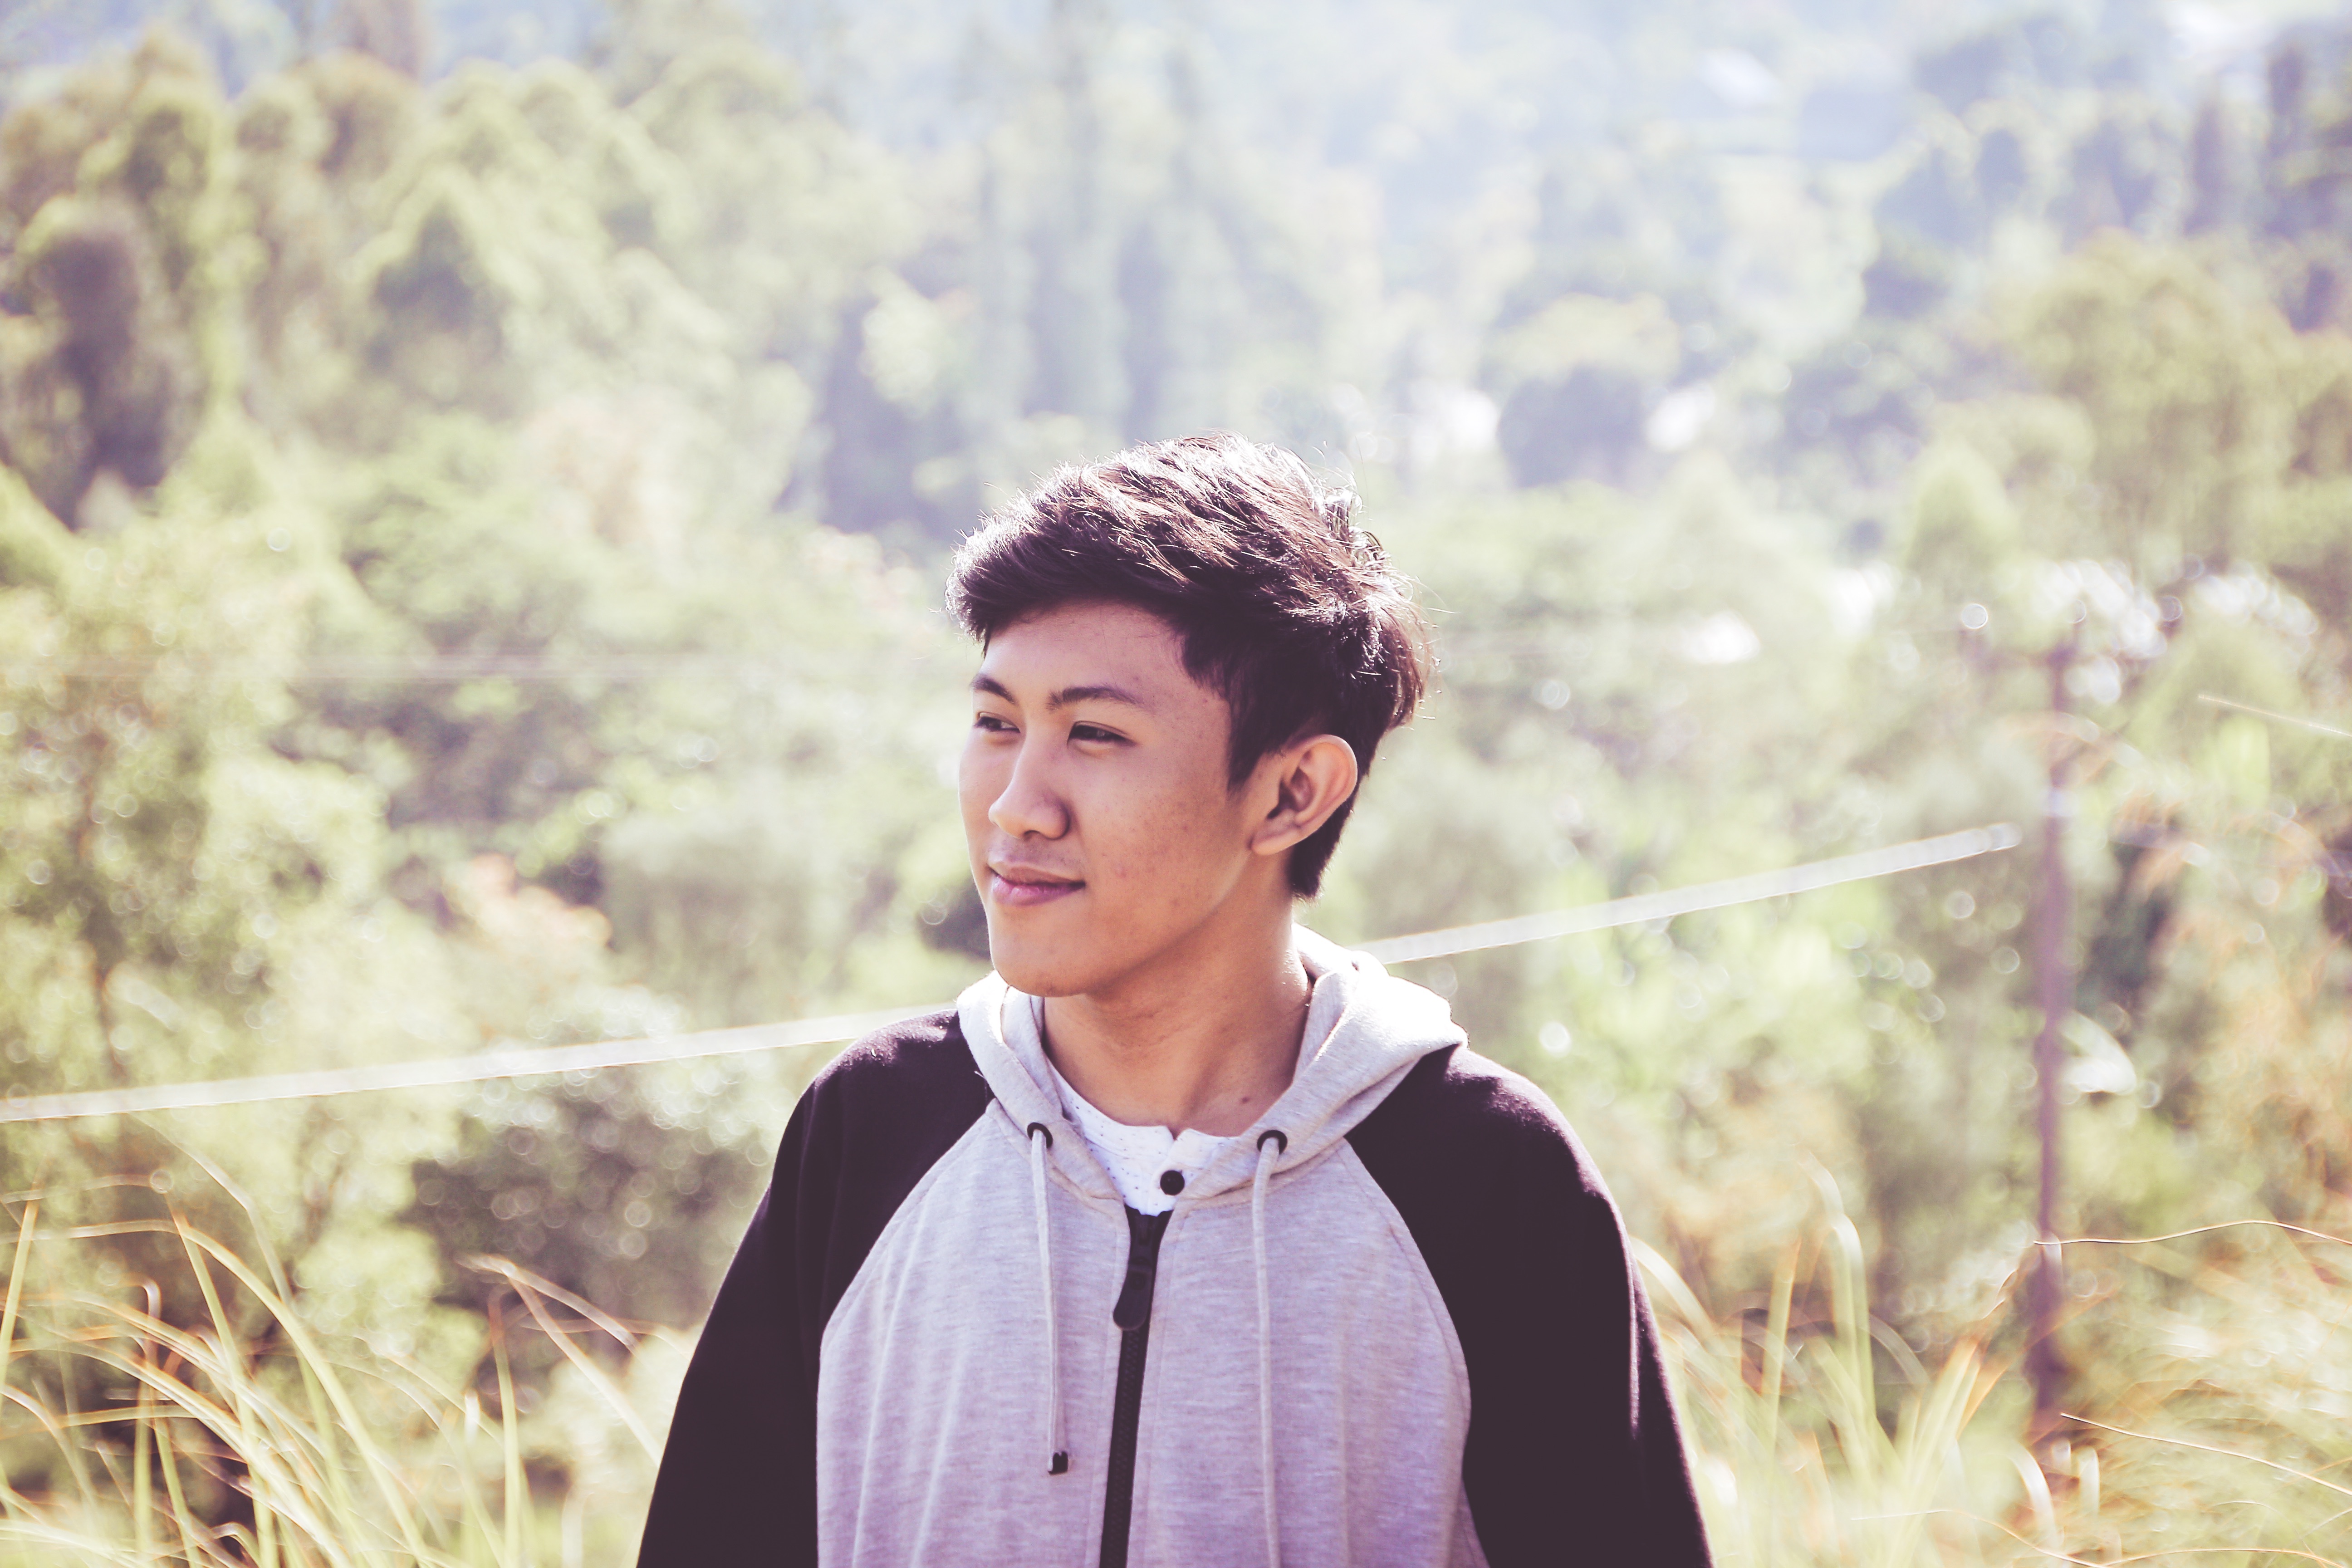
people, photography, flower, portrait, spring, autumn, fashion, season, photograph, beauty, photo shoot, portrait photography